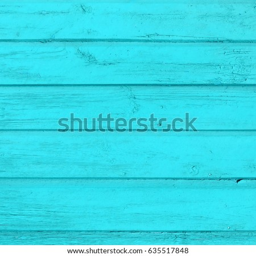
the old blue wood texture with natural patterns